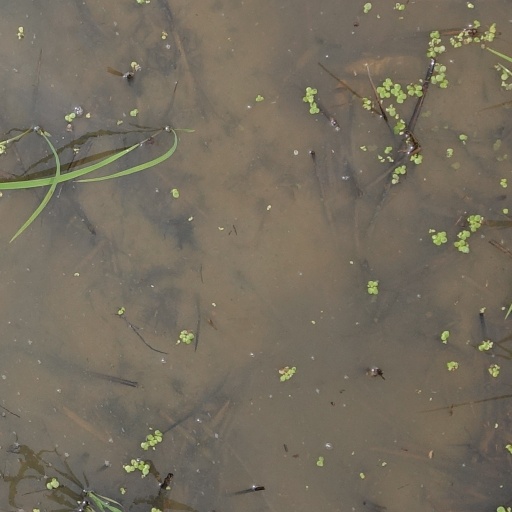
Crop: rice